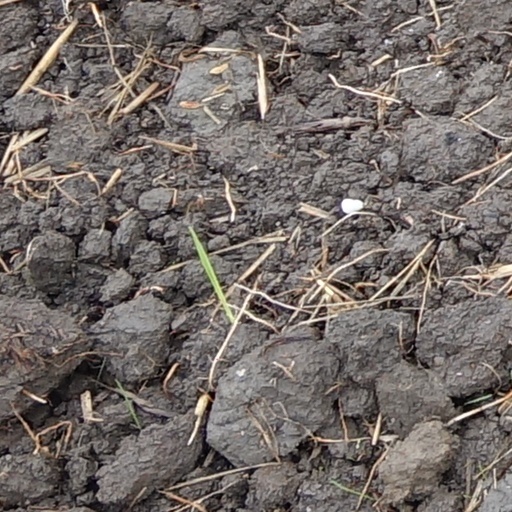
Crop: wheat